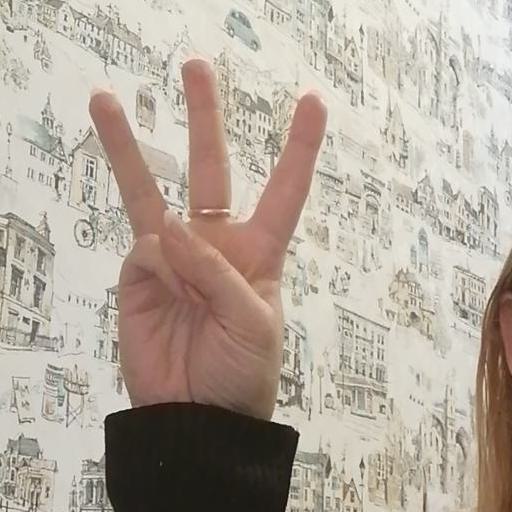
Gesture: three